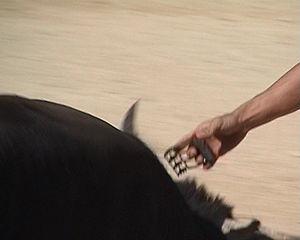
La course camarguaise est un sport dans lequel les participants tentent d'attraper des attributs primés fixés au frontal et aux cornes d'un bœuf appelé cocardier ou biòu, mais auquel on confère parfois la dignité de taureau en l'appelant : taureau cocardier. Ce jeu sportif, sans mise à mort, est pratiqué dans les départements français du Gard, de l'Hérault, une large partie des Bouches-du-Rhône, ainsi que dans quelques communes de Vaucluse. La compétition sportive est organisée en trois trophées avec le Trophée des As, le Trophée des Raseteurs et le Trophée de l'Avenir.